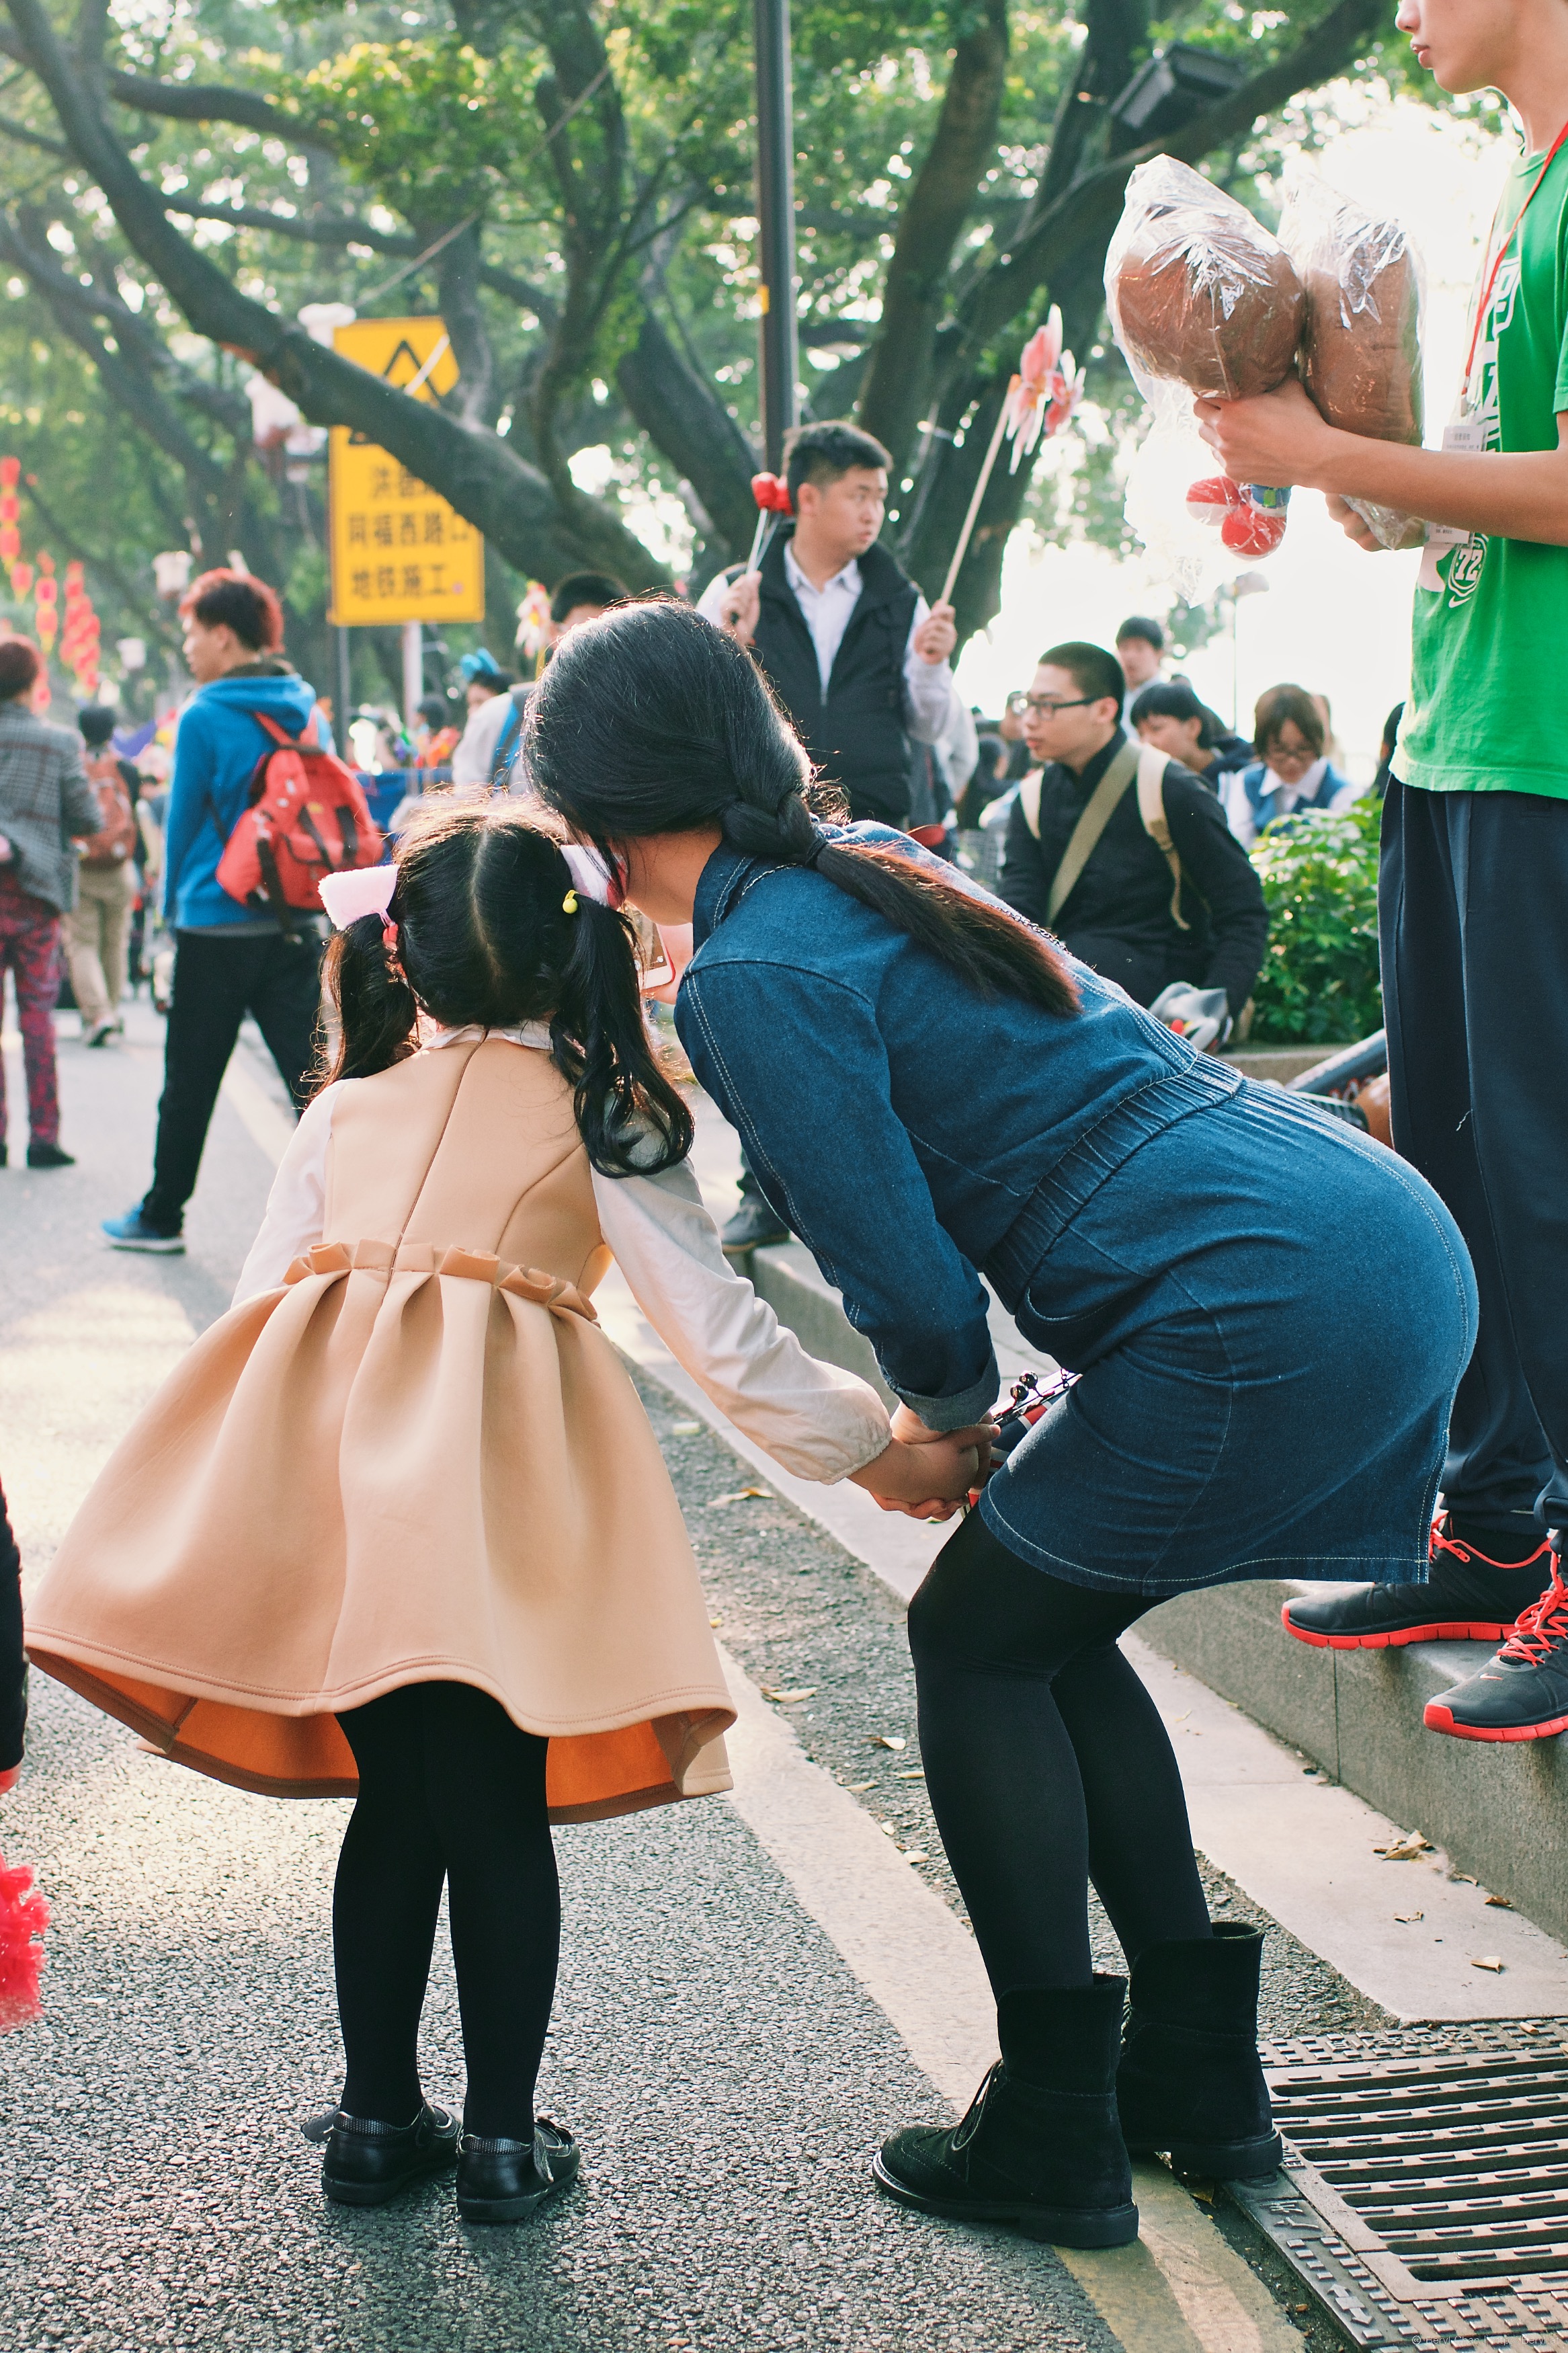
people, street, urban, crowd, dslr, dance, chinese, nikon, performance art, face, candid, festival, happy, 35mm, newyear, tradition, costume, documentary, snap, snapshots, chinesenewyear, d5300, 350mmf18